Ricochet (wrestler)

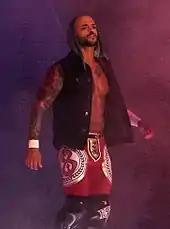
Ricochet made his WWE debut in April 2018 at .

On July 3, Ricochet and Sydal teamed up with Satoshi Kojima to defeat The Elite (Kenny Omega and The Young Bucks) for the NEVER Openweight 6-Man Tag Team Championship. They were stripped of the title on September 25 due to Sydal failing to make a scheduled title defense at Destruction in Kobe because of travel issues. That same day, Ricochet and Kojima, now teaming with David Finlay, defeated Adam Cole and The Young Bucks to regain the vacant title. This led to a match on October 10 at King of Pro-Wrestling, where Ricochet and Finlay unsuccessfully challenged The Young Bucks for the IWGP Junior Heavyweight Tag Team Championship. Ricochet, Finlay and Kojima lost the NEVER Openweight 6-Man Tag Team Championship to "Los Ingobernables de Japón" (Bushi, Evil and Sanada) in a four-team gauntlet match at Wrestle Kingdom 11 in Tokyo Dome on January 4, 2017. Afterwards, Ricochet joined the Taguchi Japan stable as part of which he, Ryusuke Taguchi and Hiroshi Tanahashi defeated "Los Ingobernables de Japón" on April 4 to win the NEVER Openweight 6-Man Tag Team Championship. On April 29, Ricochet unsuccessfully challenged Hiromu Takahashi for the IWGP Junior Heavyweight Championship. On May 3 at Wrestling Dontaku 2017, Ricochet, Tanahashi and Taguchi lost the NEVER Openweight 6-Man Tag Team Championship back to L.I.J. Ricochet then entered the 2017 Best of the Super Juniors tournament, where, despite a win over reigning IWGP Junior Heavyweight Champion Hiromu Takahashi, he failed to advance to the final with a record of four wins and three losses.